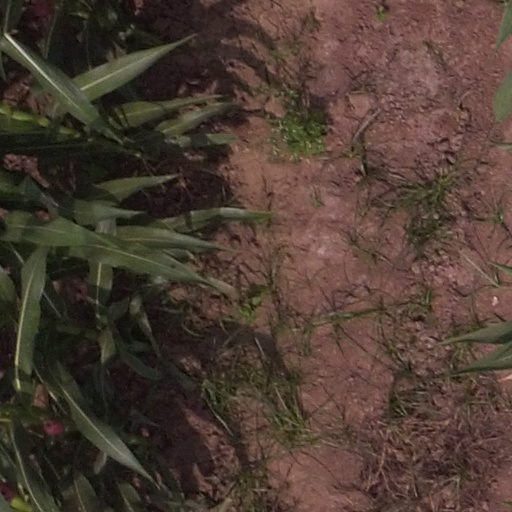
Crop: maize; corn